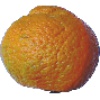
Label: Mandarine 1